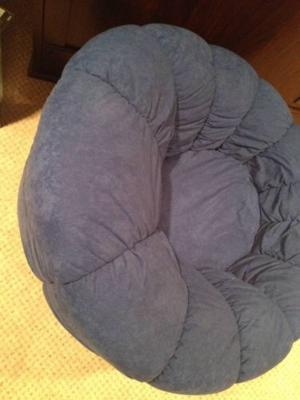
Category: chair